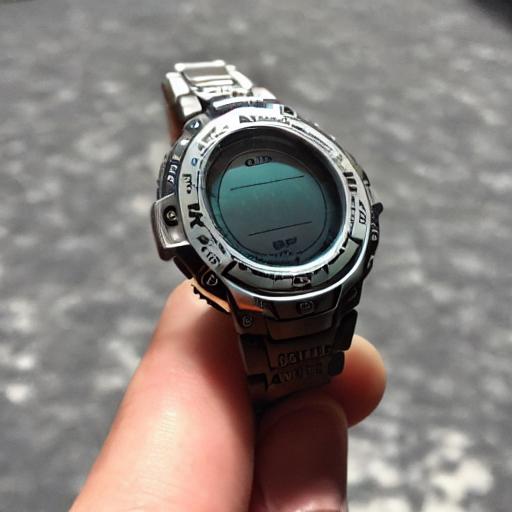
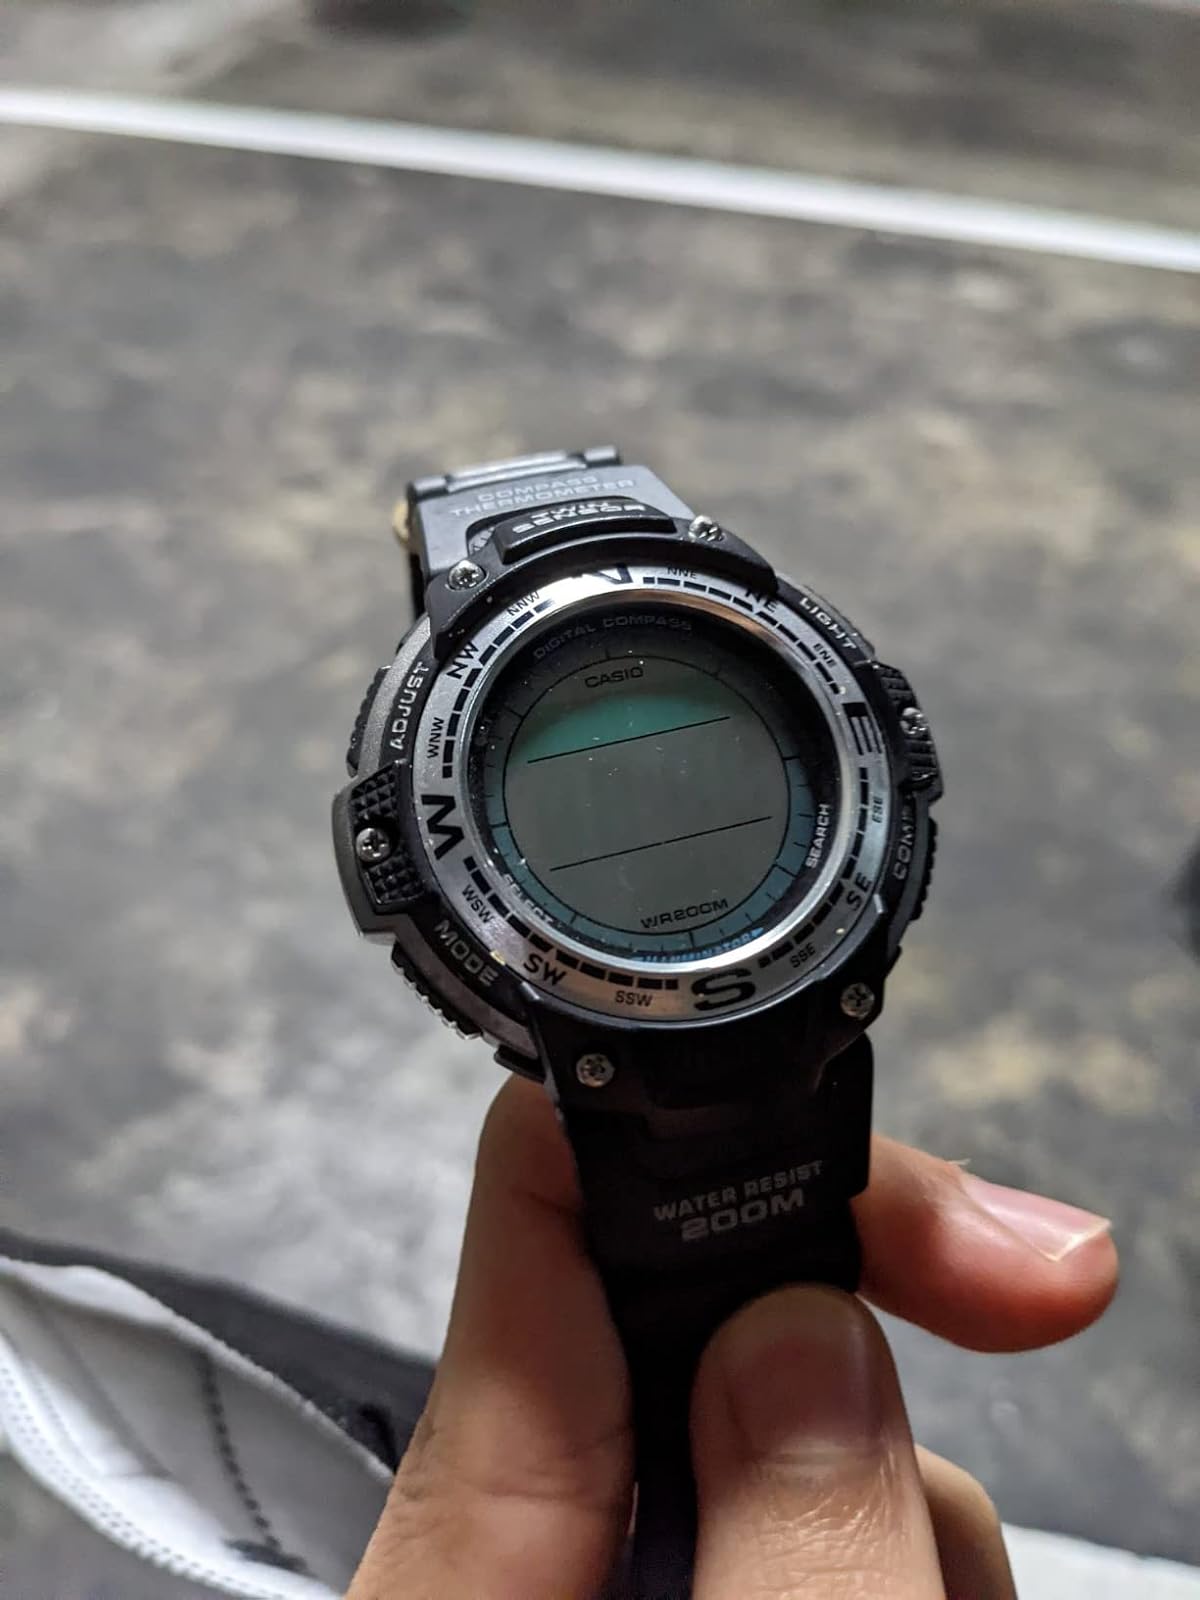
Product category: accessories_watch
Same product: no